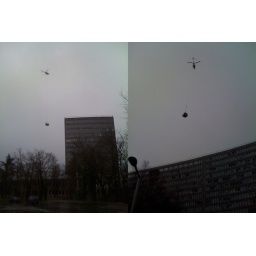
Building supplies being heli-ported to the roof of ILO building in Geneva.